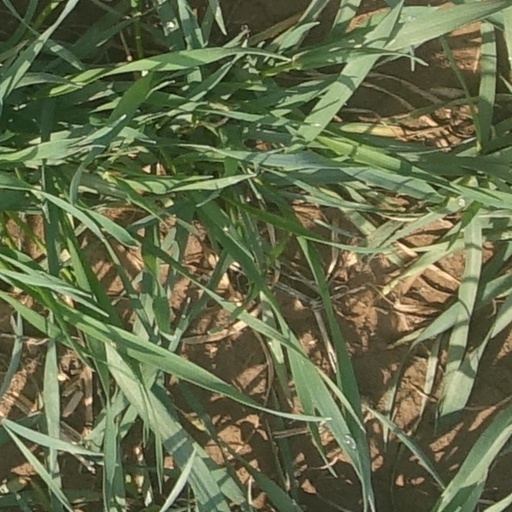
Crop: wheat